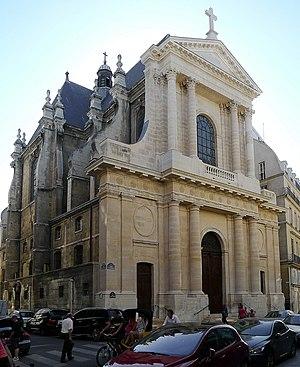
Temple protestant de l'Oratoire du Louvre à l'angle des rues Saint-Honoré et de l'Oratoire - Paris Ier This building is indexed in the Base Mérimée, a database of architectural heritage maintained by the French Ministry of Culture,
Le temple de l’Oratoire du Louvre est un lieu de culte protestant réformé libéral, membre de l'Église protestante unie de France. Il est sur le site de l'Oratoire du Louvre, église située 145 rue Saint-Honoré dans le 1ᵉʳ arrondissement de Paris. Chapelle royale du palais du Louvre depuis 1624 et désaffectée à la Révolution française, l'édifice est confié par Napoléon Iᵉʳ aux protestants.
Les panneaux « Histoire de Paris » sont des panneaux d'information installés dans les rues de Paris devant certains des monuments parisiens.